Sky position (RA, Dec in degrees): 139.61, 28.059
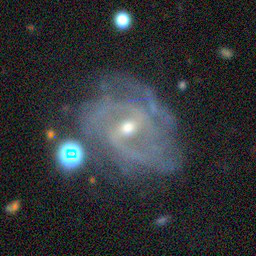
Galaxy morphology: Barred Spiral Galaxies